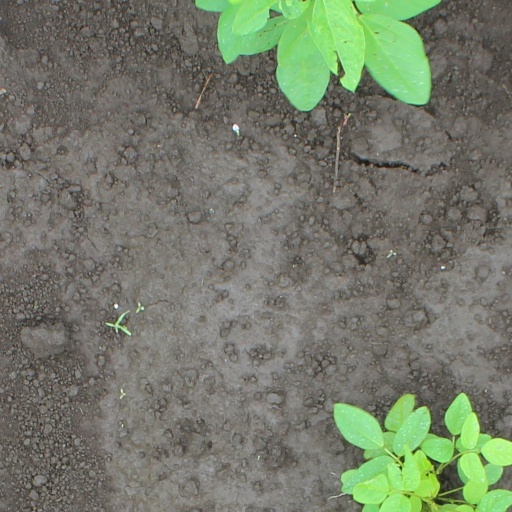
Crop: soybean